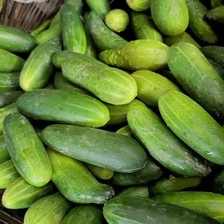
Label: cucumber